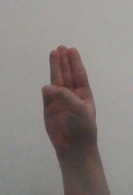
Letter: thaa